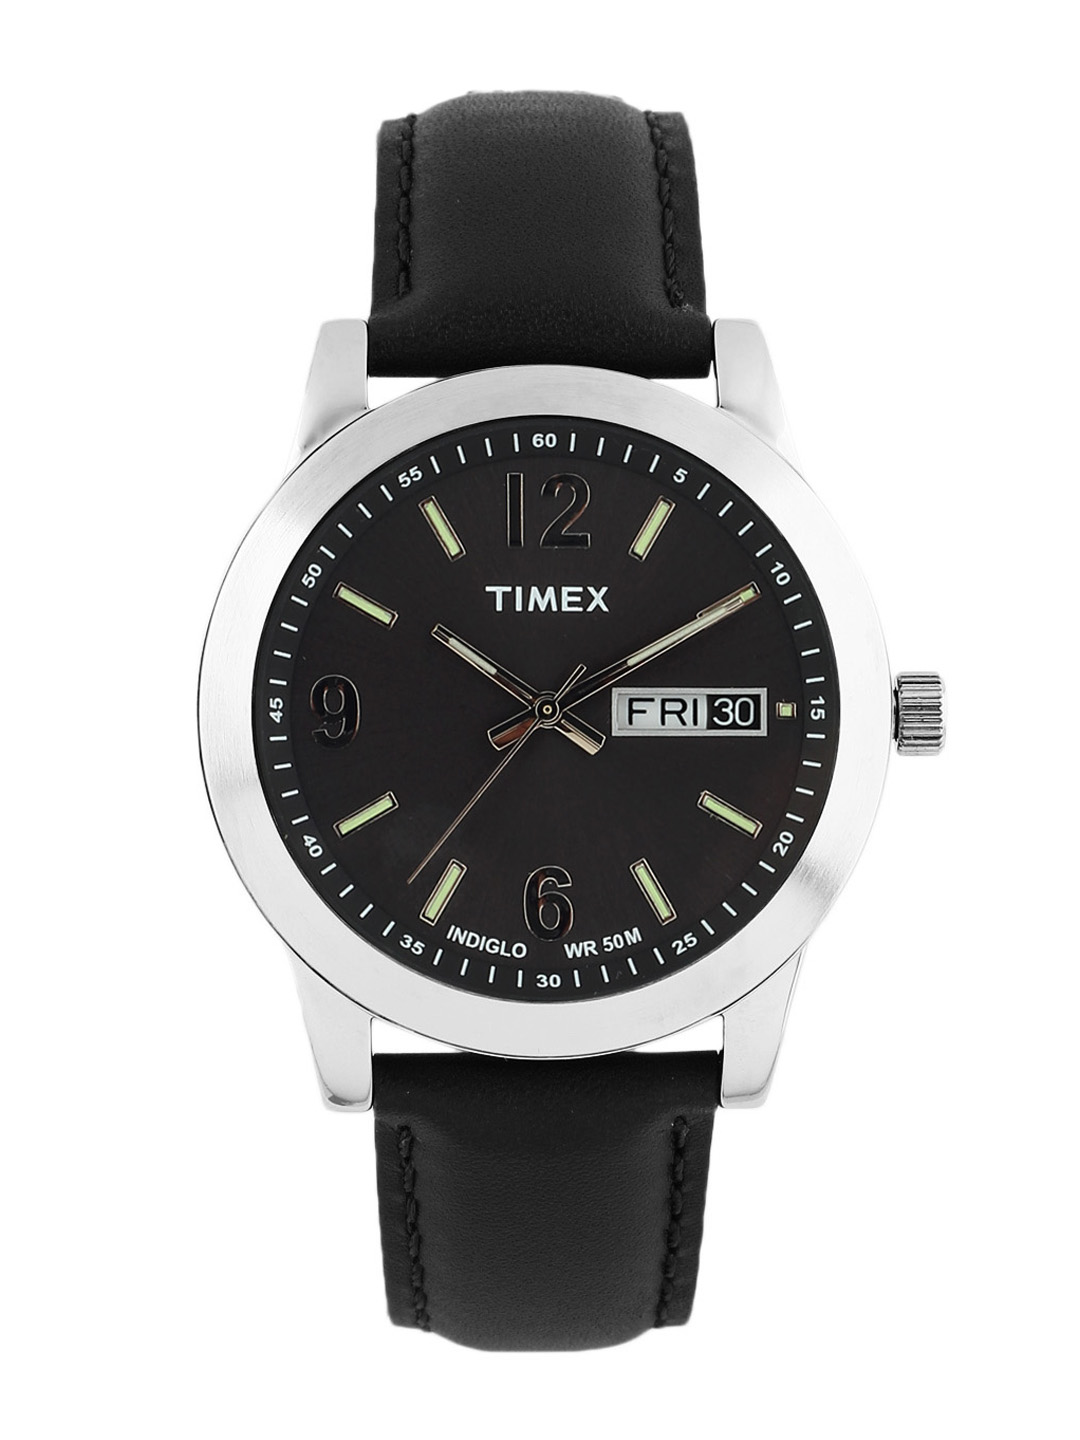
Timex Men Black Dial Watch
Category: Accessories / Watches / Watches
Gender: Men
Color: Black
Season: Winter 2016
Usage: Casual